Kitchen's Floor

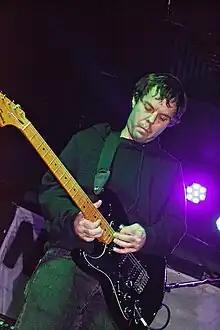
Matt Kennedy of Kitchen's Floor playing live at Nag Nag Nag Fest 2023, Sydney, Australia.

Kitchen's Floor is an Australian independent alternative rock band from Brisbane, Queensland. Known for their raw and lo-fi sound, Kitchen's Floor has gained a dedicated following in the underground music scene since their inception in 2007. Their music has been released on labels Siltbreeze, Negative Guest List, R.I.P Society, Quemada, Bedroom Suck Records, Bruit Direct Disques, HoZac Records, Petty Bunco, and Eternal Soundcheck.